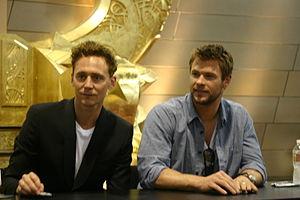
Tom Hiddleston [tɒm ˈhɪˌdʌlstən], né le 9 février 1981 à Westminster en Angleterre, est un acteur britannique.